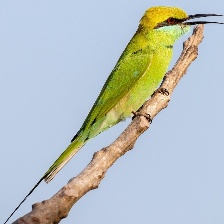
Species: ASIAN GREEN BEE EATER
Scientific name: MEROPS ORIENTALIS
ImageNet parent category: bee_eater